Sellin Pier

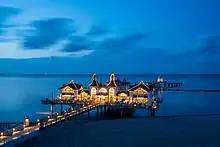
Illuminated Sellin Pier at dusk

Sellin Pier is a pier in the Baltic seaside resort of Sellin on the German island of Rügen. The pier has a restaurant near the beach over the water and has a diving gondola ("Tauchgondel").